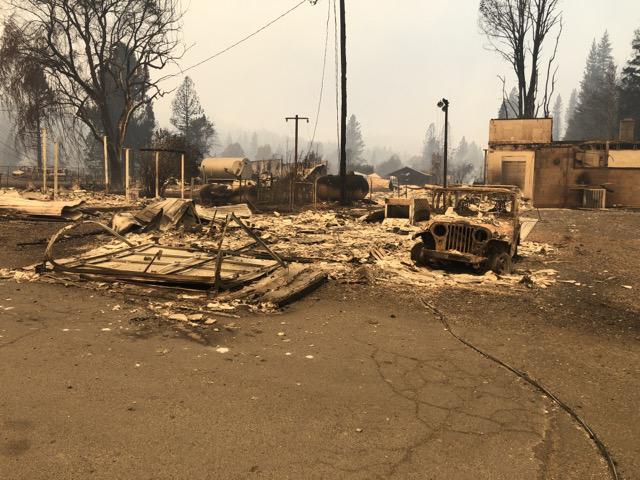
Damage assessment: destroyed